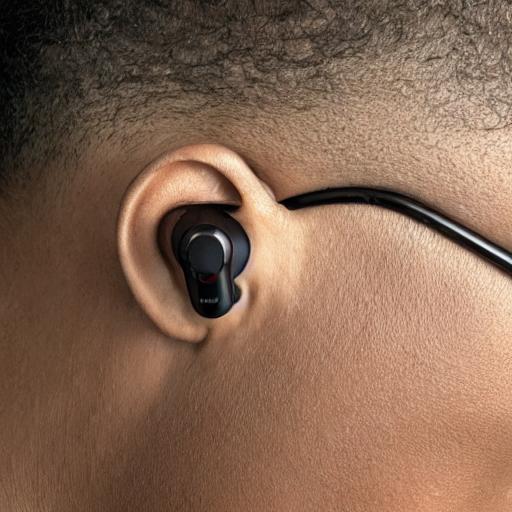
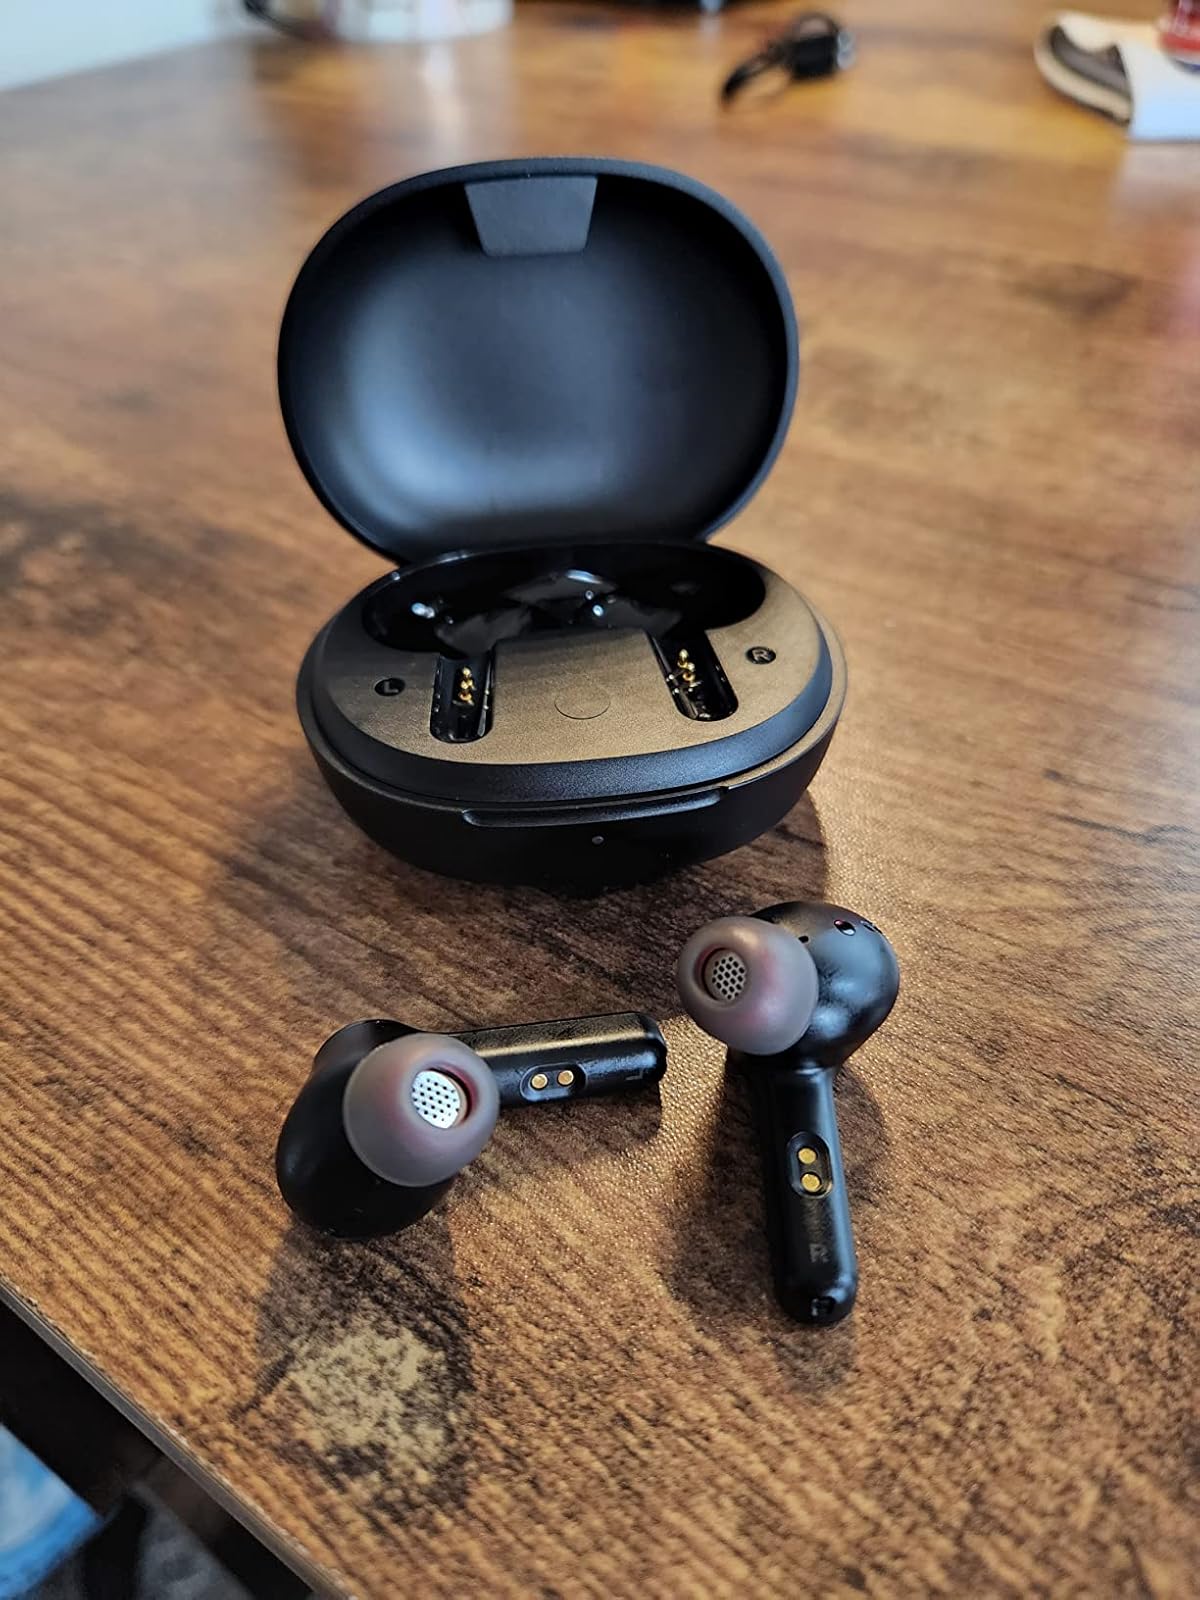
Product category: earbuds
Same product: no